Royal Central College, Polonnaruwa

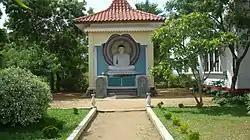
Budu madura

Royal Central College was founded by government minister C. P. de Silva on the lines of the Royal College, Colombo. Silva laid the foundation stone of the school on 19 April 1959. Six years later the school was opened for local children. Scholarships were offered to students in Polonnaruwa and Trincomalee districts. The main objective of the school was to give proper educational opportunities for the children of farmers. The school also owned of land and paddy fields and the income from these was used to fund the school. At the beginning students were recruited to grade 9 and upwards. Students were selected for art, commerce, and science classes by scholarship examination in grade 8. D. B. Karunathilaka was the school's first principal and R. W. Galahitiyawa was the vice principal. The school had around 22 staff in 1965.